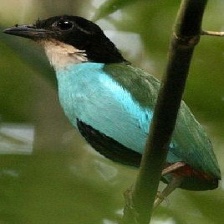
Species: AZURE BREASTED PITTA
Scientific name: PITTA STEERII